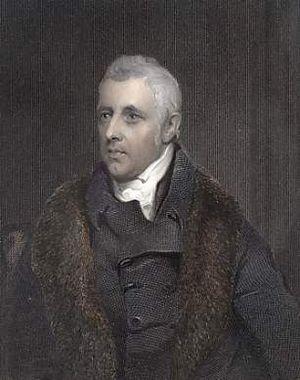
Dudley Ryder, 1ᵉʳ comte de Harrowby, PC, FSA était un homme politique britannique, membre de la faction pittite et du Parti conservateur.